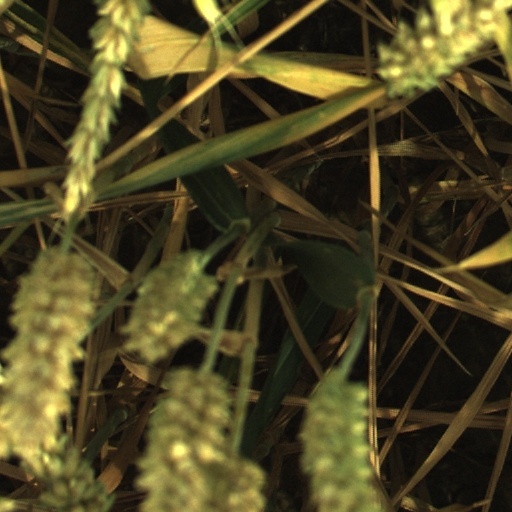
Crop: wheat